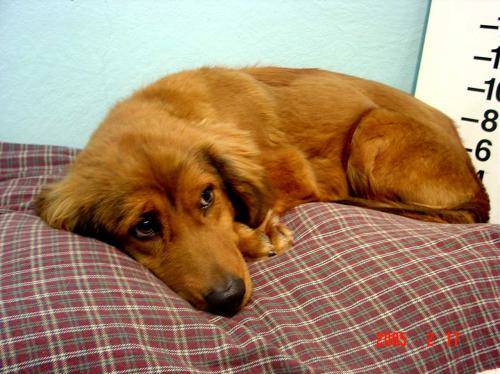
Label: dog